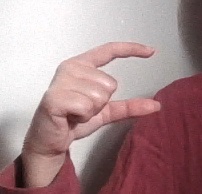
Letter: dal